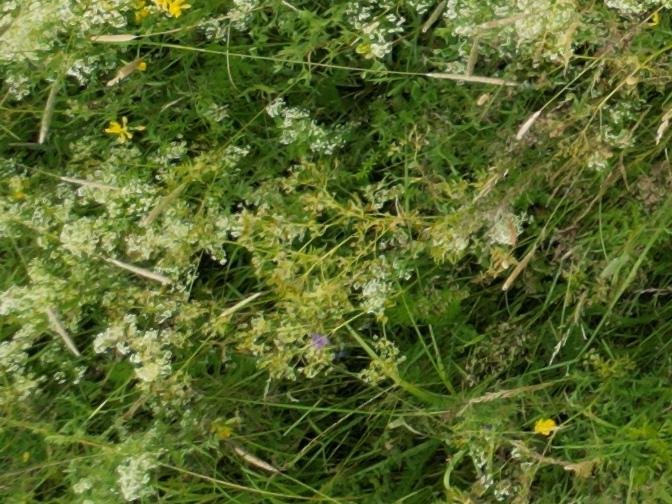
Flowers visible: yarrow flowers, yarrow flowers, yarrow flowers,  daisy flowers